Drayton Street

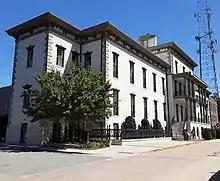
The former Savannah/Candler Hospital overlooks the northeastern corner of Forsyth Park

Below is a selection of notable buildings and structures on Drayton Street, all in Savannah's Historic District. From north to south: